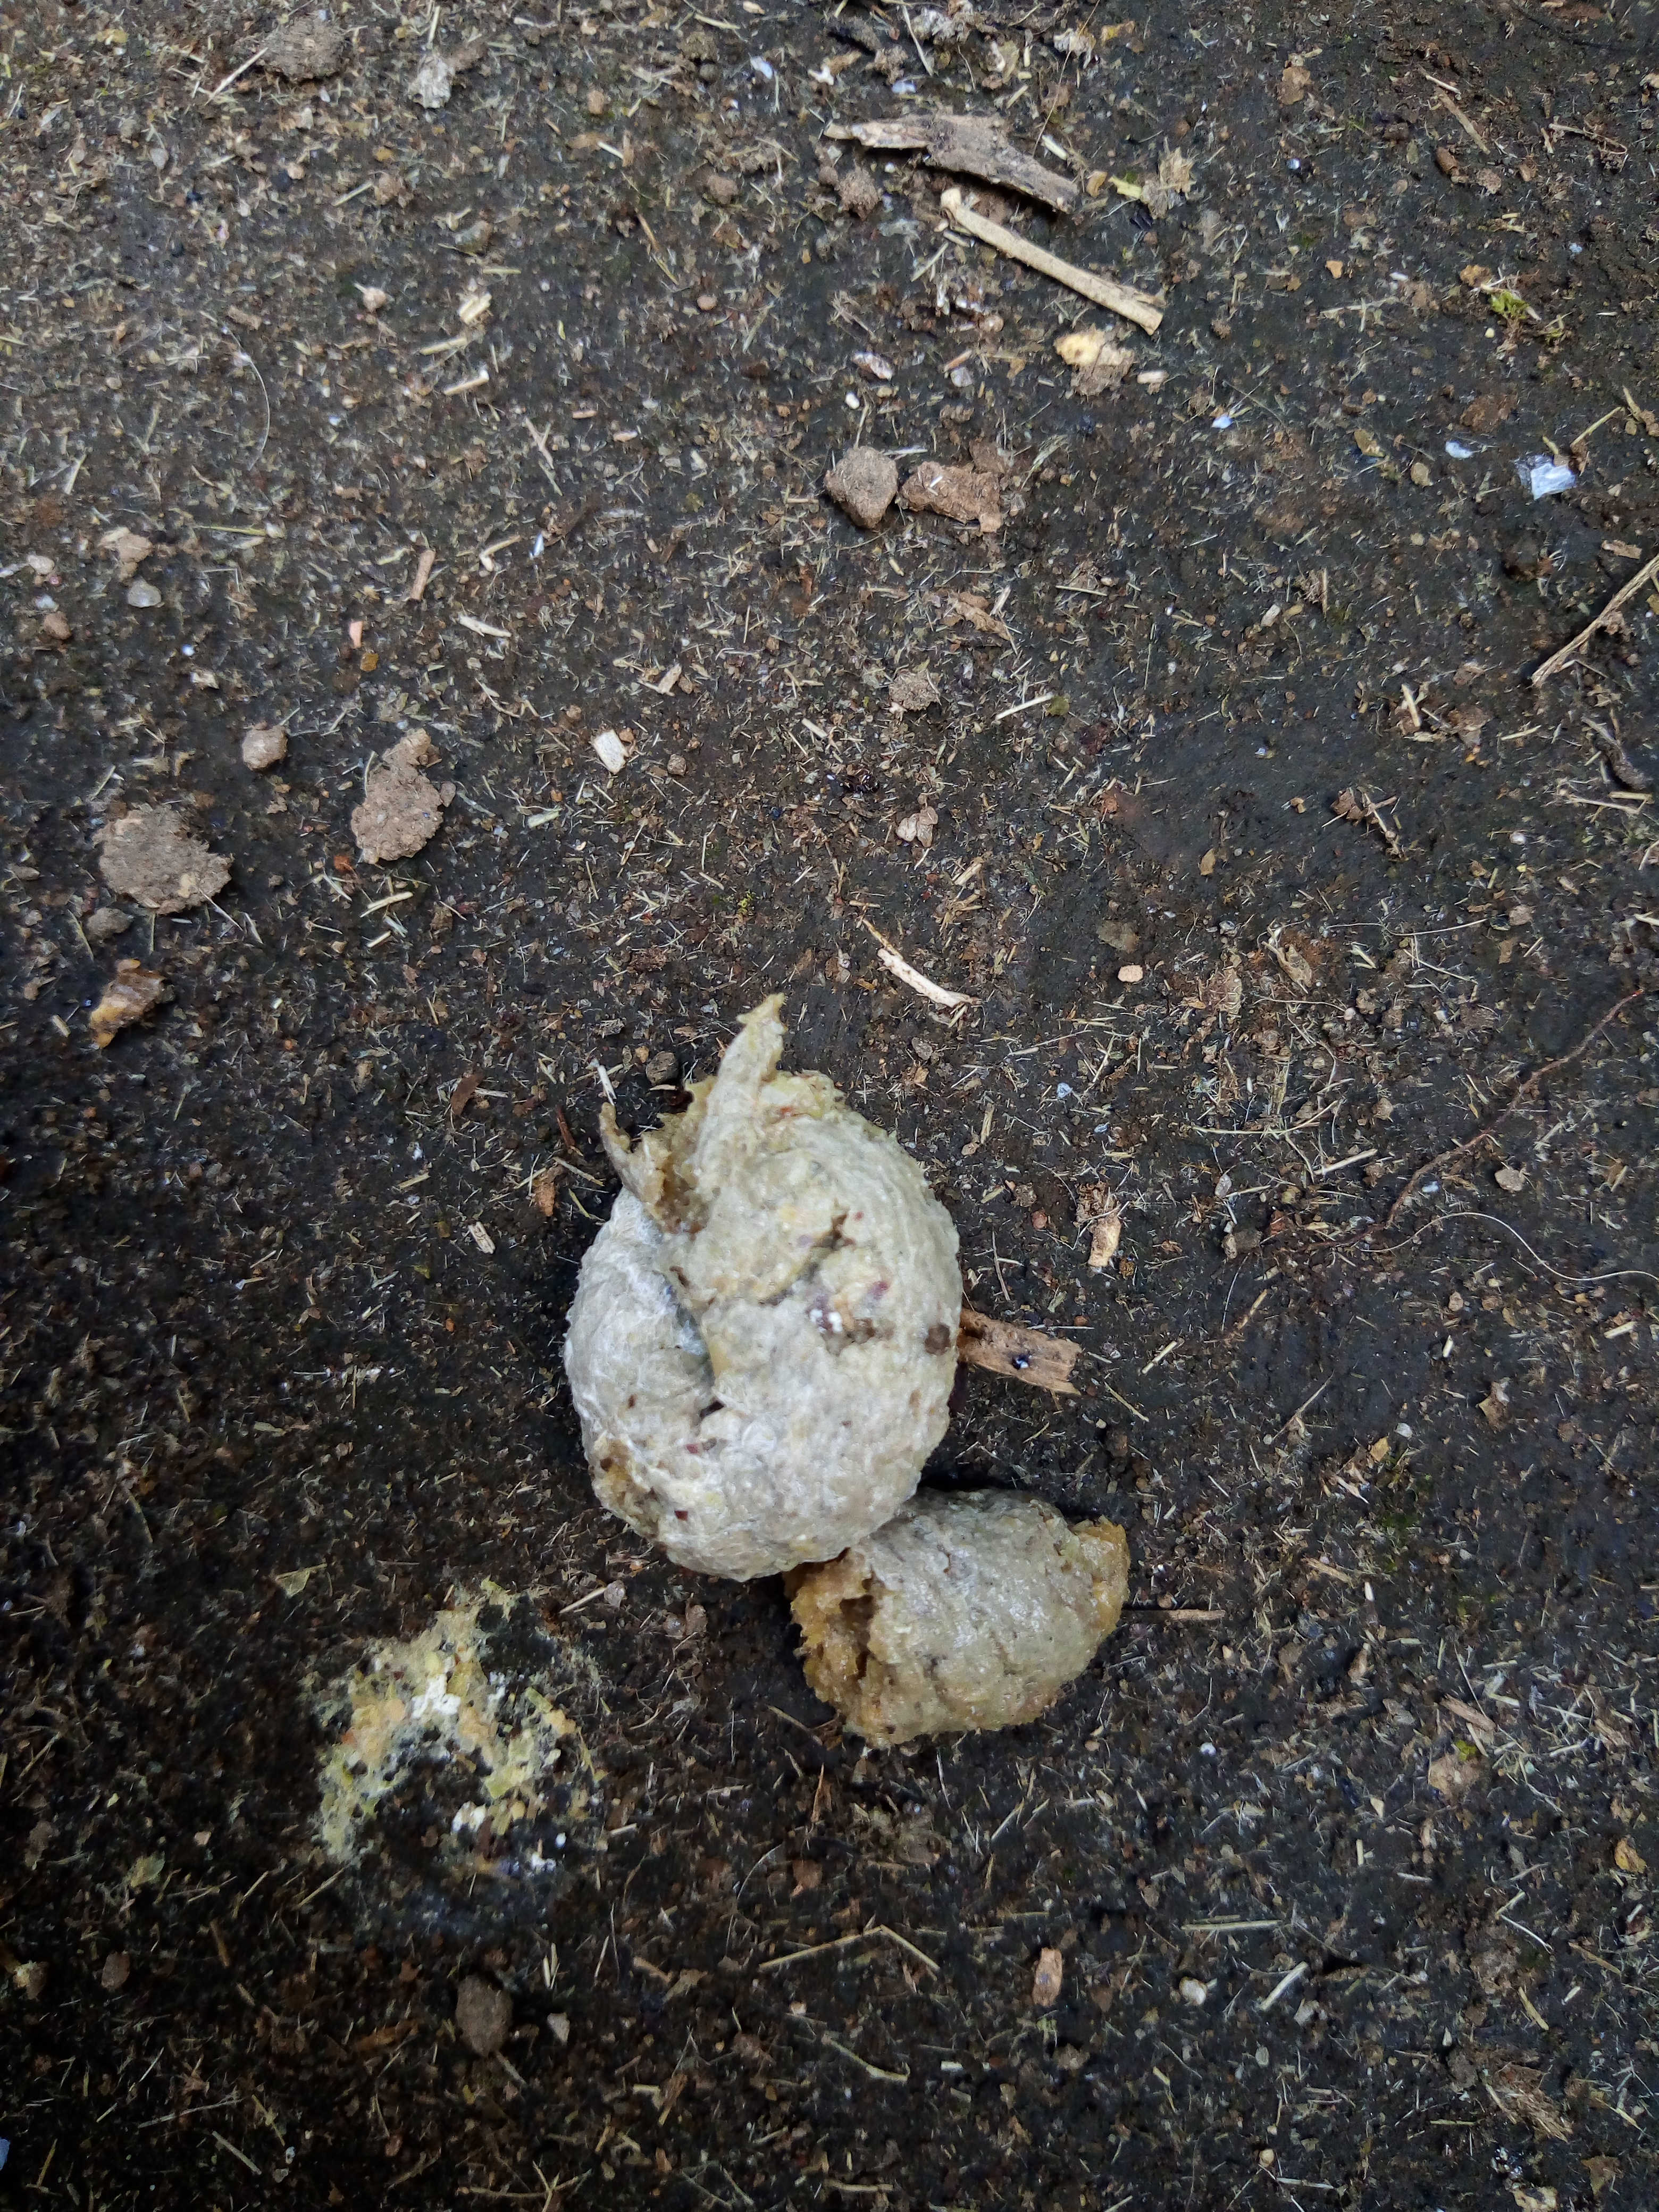
PCR-confirmed diagnosis: Healthy